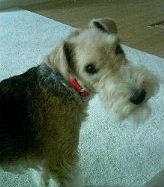
Lakeland_terrier